Belvédère

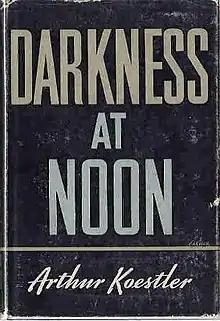

Arthur Koestler completed his world famous novel, Darkness at Noon, when he stayed just outside Belvédère on the road to old Roquebillière. He visited the area with his companion, Daphne Hardy Henrion, in the summer 1939 staying first at the San Sebastian Hotel and then renting a villa nearby until they were forced to return to Paris by the German invasion of France. He wrote about his experiences in the Vesubie valley in the first chapter of his novel, Scum of the Earth (book)